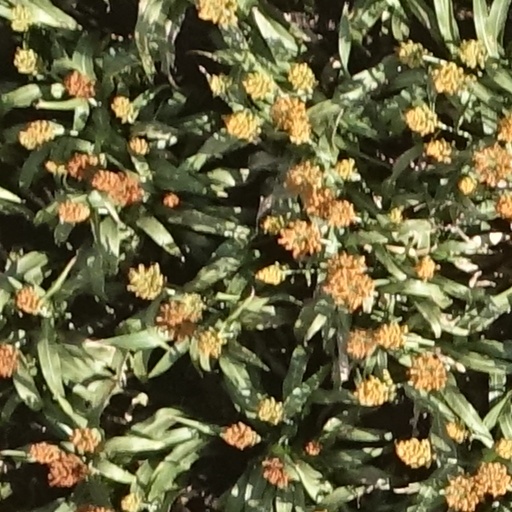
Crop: sorghum